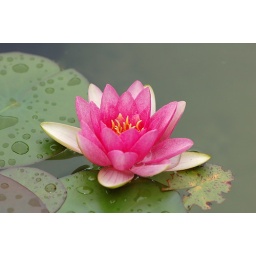
Was white until I spotted it in the bath and took its photo